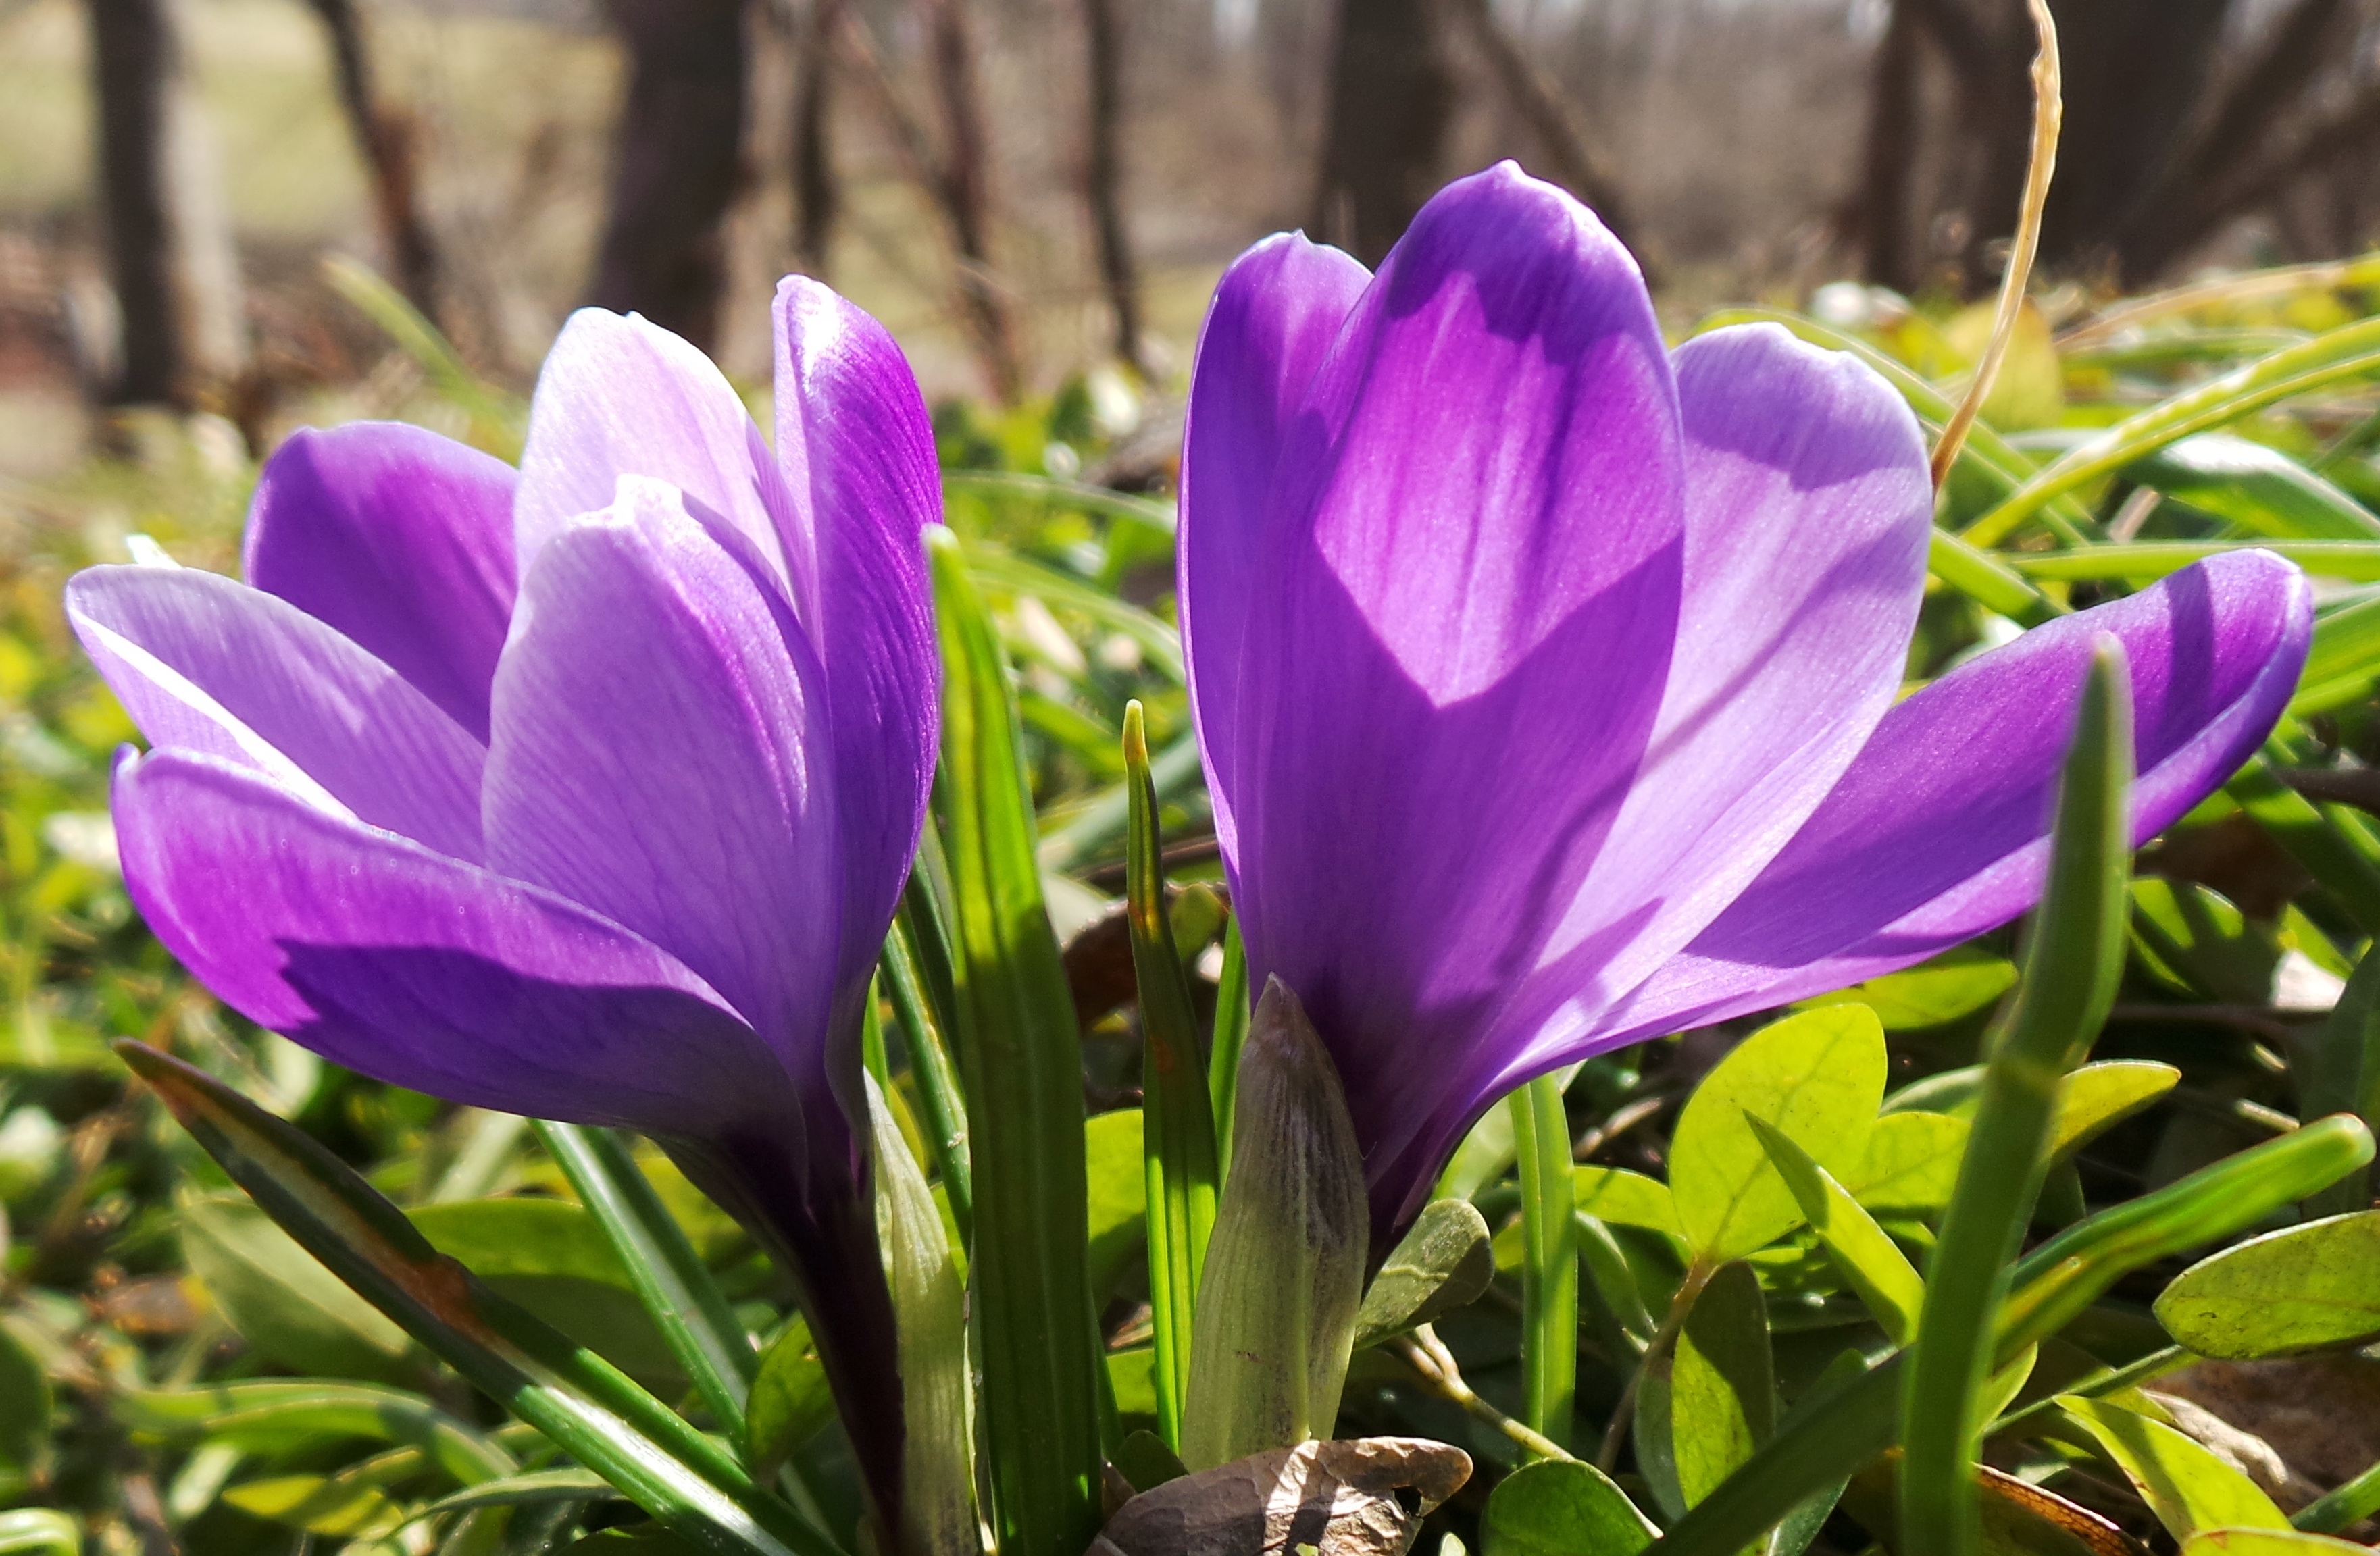
plant, flower, petal, botany, flora, wildflower, crocus, flowering plant, land plant, iris family